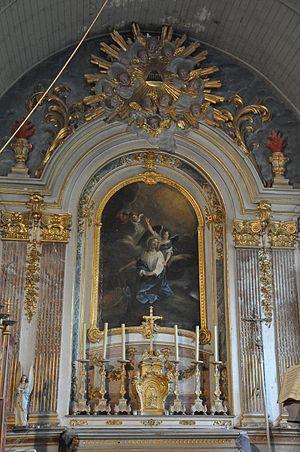
Choeur baroque, église de la Roque-Baignard (Calvados)
La Roque-Baignard est une commune française, située dans le département du Calvados en région Normandie, peuplée de 118 habitants.